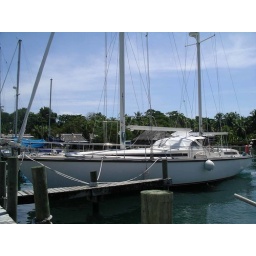
The boat I crewed on for 3 weeks around the caribean coast of Panama